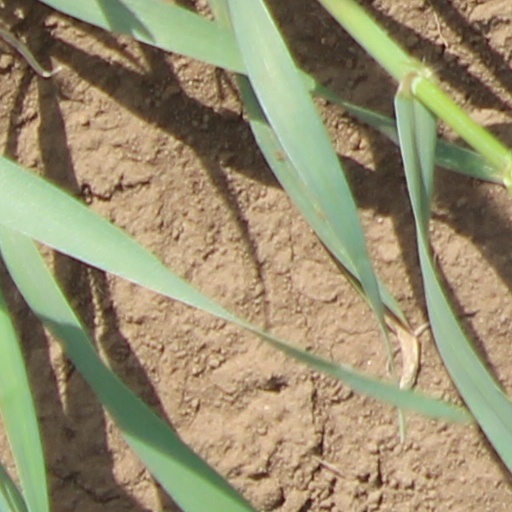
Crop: wheat